National Liberal Club

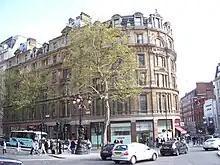
This Trafalgar Square building temporarily housed the NLC in 1883–87, whilst the club's own premises were being planned and then built.

An initial temporary clubhouse opened on Trafalgar Square in May 1883, on the corner of Northumberland Avenue and Whitehall. The club would be based here for the next four years. The opening of the first clubhouse was marked by an inaugural banquet for 1,900 people at the Royal Aquarium off Parliament Square, which "Punch" reported saw the consumption of 200 dozen bottles of Pommery champagne. During the club's time on Trafalgar Square, a parliamentary question was asked in the House of Commons about the White Ensign being raised on the club's flagpole as part of a prank.